Bruno Praxedes

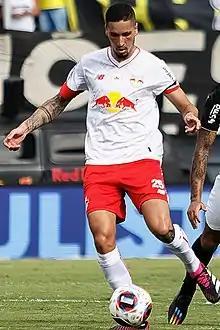
Praxedes with Red Bull Bragantino in 2023

Bruno Conceição Praxedes (born 8 February 2002), known as Bruno Praxedes or just Praxedes, is a Brazilian professional footballer who plays as a midfielder for Athletico Paranaense, on loan from Red Bull Bragantino.